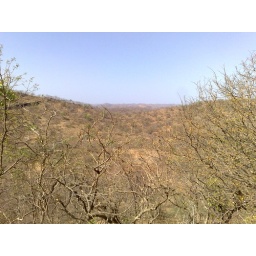
gir forest overview from the hill near by temple